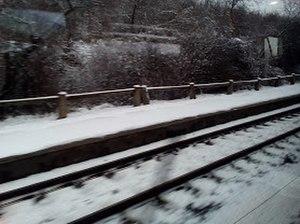
La gare de Szár est une halte ferroviaire hongroise, située à Szár.